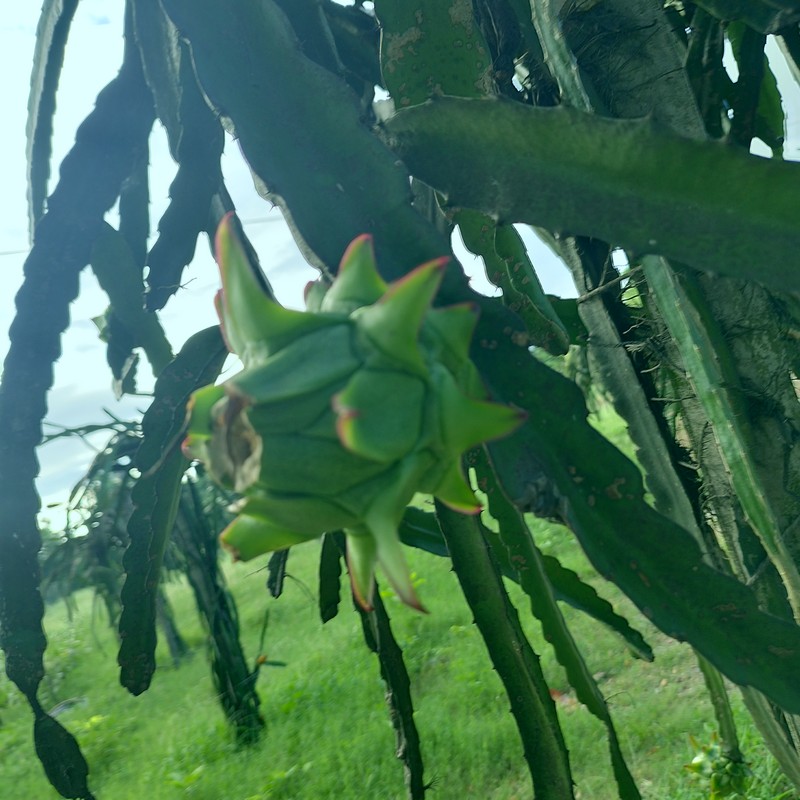
Label: Immature Dragon Fruit